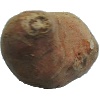
Label: Potato Sweet 1